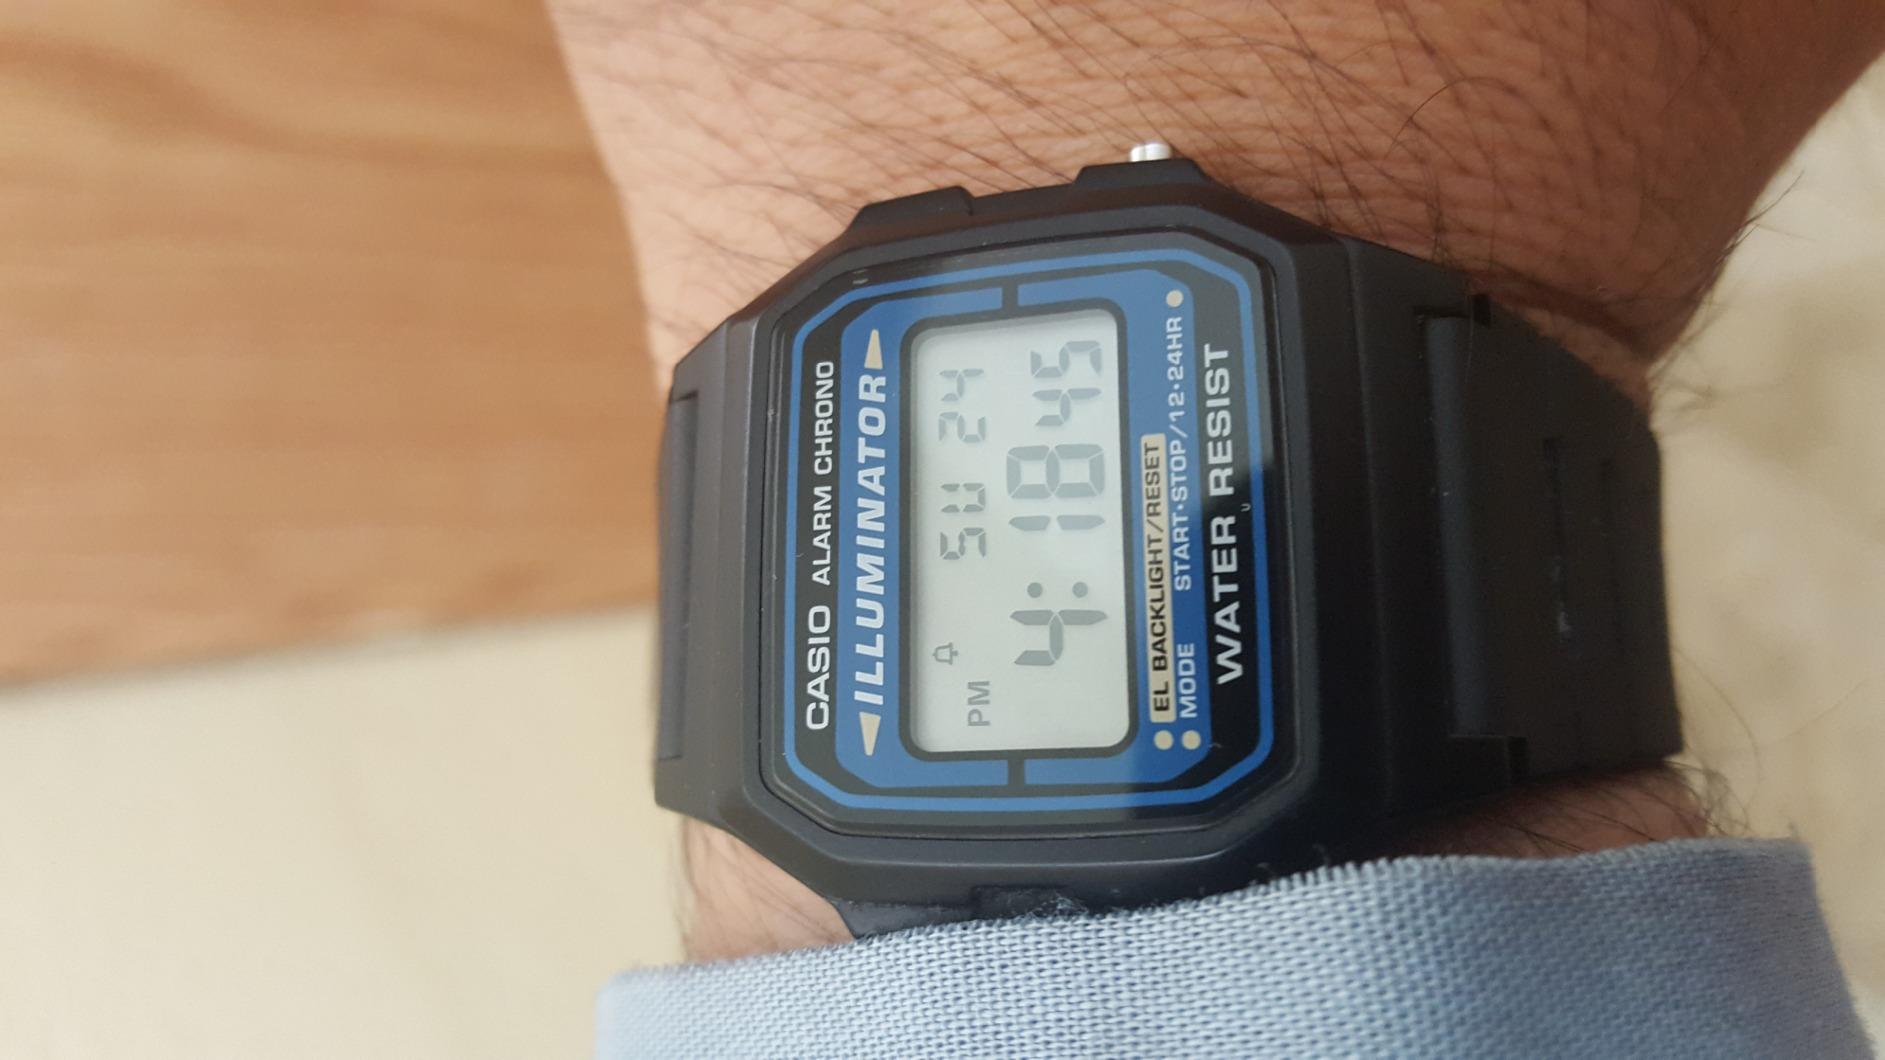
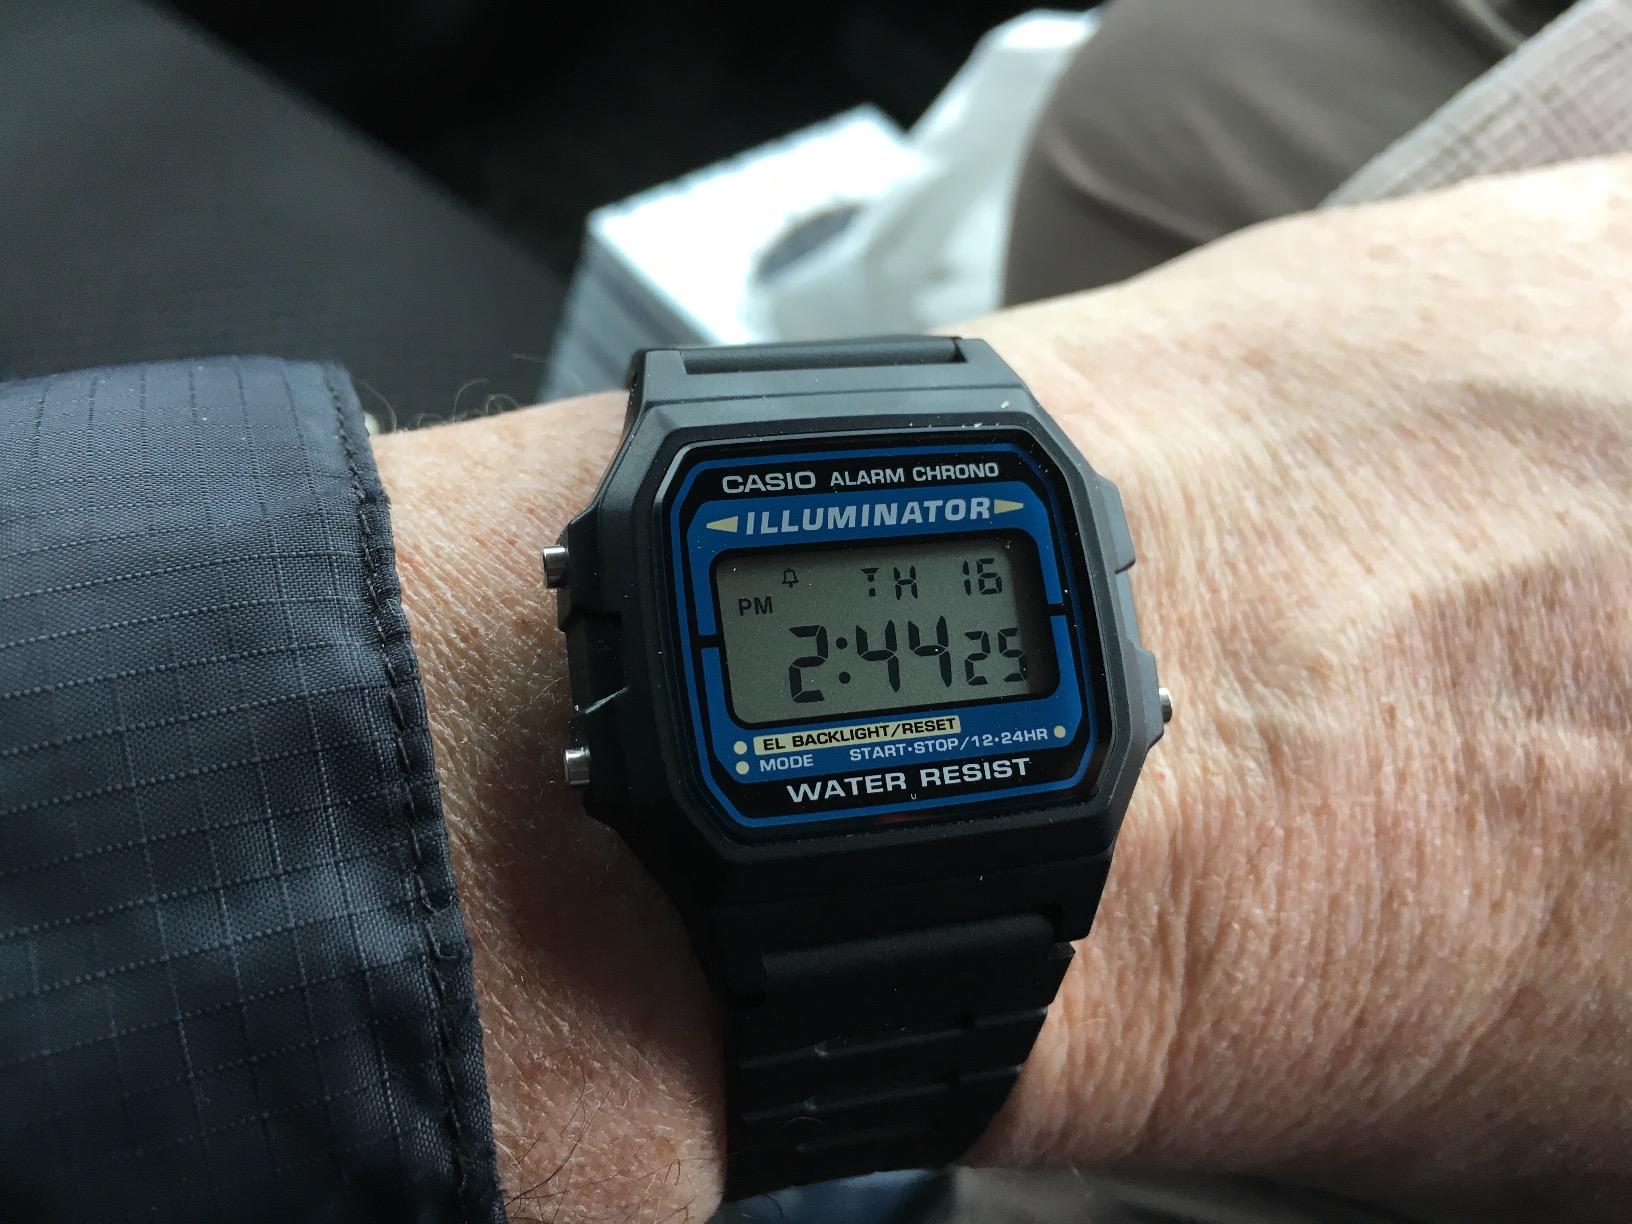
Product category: accessories_watch
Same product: yes